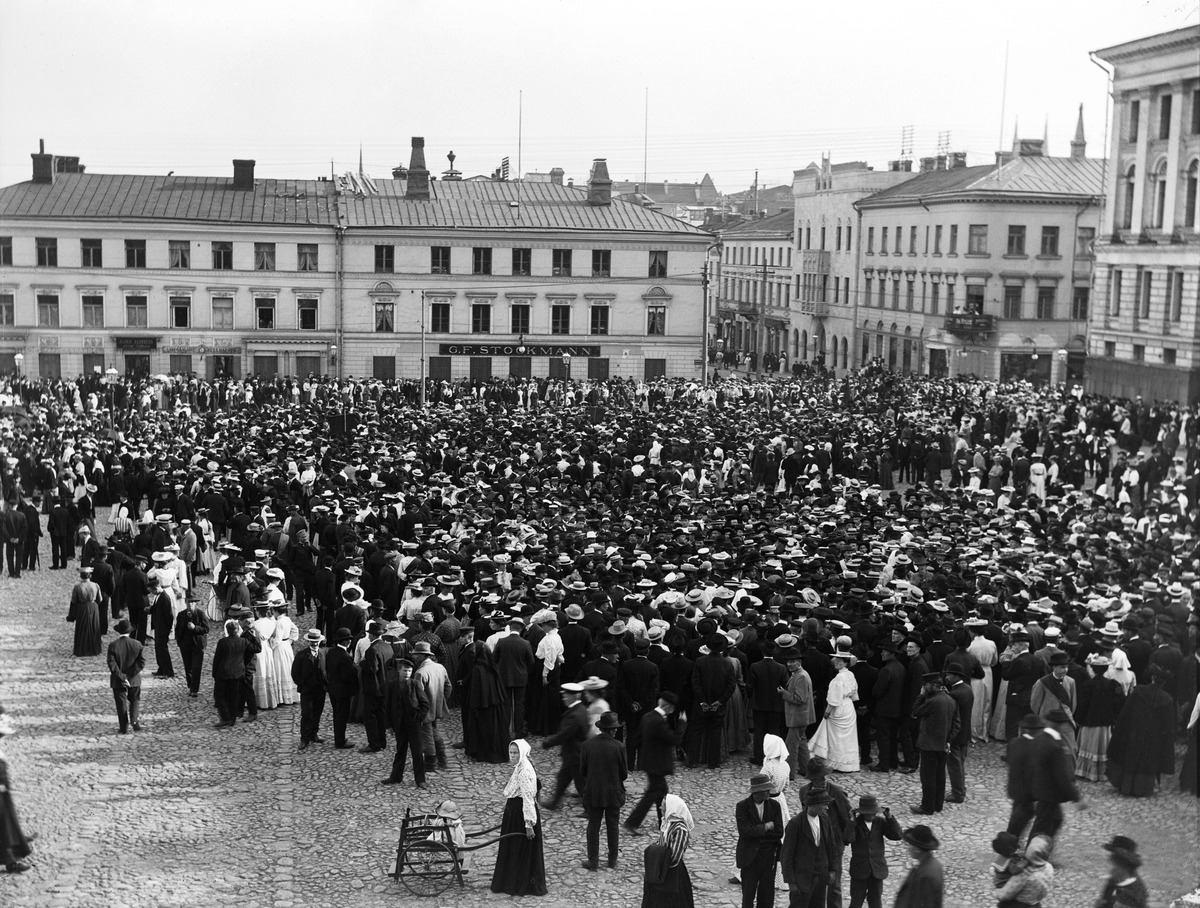
Kenraalikuvernöörin apulaista, salaneuvos V
sisällön kuvaus: Kenraalikuvernöörin apulaista, salaneuvos V.F.Deutrichia vastaan suunnattu attentaatti. mustavalkoinen
Ajankohta: kuvausaika 19.07.1905
Paikka: Suomi, Uusimaa, Helsinki, Kruununhaka Helsinki, Senaatintori. Aleksanterinkatu
Aiheet: autonomian aika sortovuodet, joukkoliikkeet, attentaatit, tunteet isänmaallisuus